Albany Institute of History & Art

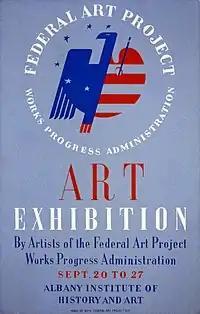
A blue poster dominated by a logo, half of which is a blue eagle and the other half a red-and-white-striped heart. Around it in a circle are the words "Federal Art Project" and, below, in smaller type, "Works Progress Administration". The rest of the text says "Art Exhibition by Artists of the Federal Art Project Works Progress Administration, Sept. 20 to 27, Albany Institute of History and Art".

To clear more space for exhibits, the institute donated some of its books a block away to the newly built Harmanus Bleecker Library in 1924. The newspaper and pamphlet collections were donated to the state museum shortly afterwards. Two years later, it shortened its name to the "more symmetrical" Albany Institute of History & Art." This coincided with the beginning of an effort to make the collections more accessible to the public. Those outreach programs, such as tours, school trips and performances, continued through the Great Depression of the next decade, helping establish the institute as a regional museum. It started the Print Club of Albany, bringing nationally known printmakers to the city for lectures and demonstrations, and hosted an exhibit of contemporary regional art in honor of the 250th anniversary of the city charter in 1936. The latter event led to a continuing commitment in that area.